Tây Sơn dynasty

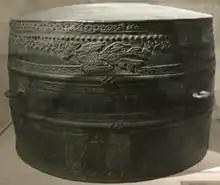
A royal bronze drum of Tay Son emperor Cảnh Thịnh, cast in 1800.

A few months later, realising that his hope of retaining power had gone, the Emperor Lê Chiêu Thống fled north to the Qing Empire of China, where he formally petitioned the Qianlong Emperor for aid. The Qianlong Emperor agreed to restore Lê Chiêu Thống to power, and so in 1788, a large Qing army marched south into Vietnam and captured the capital Thăng Long.